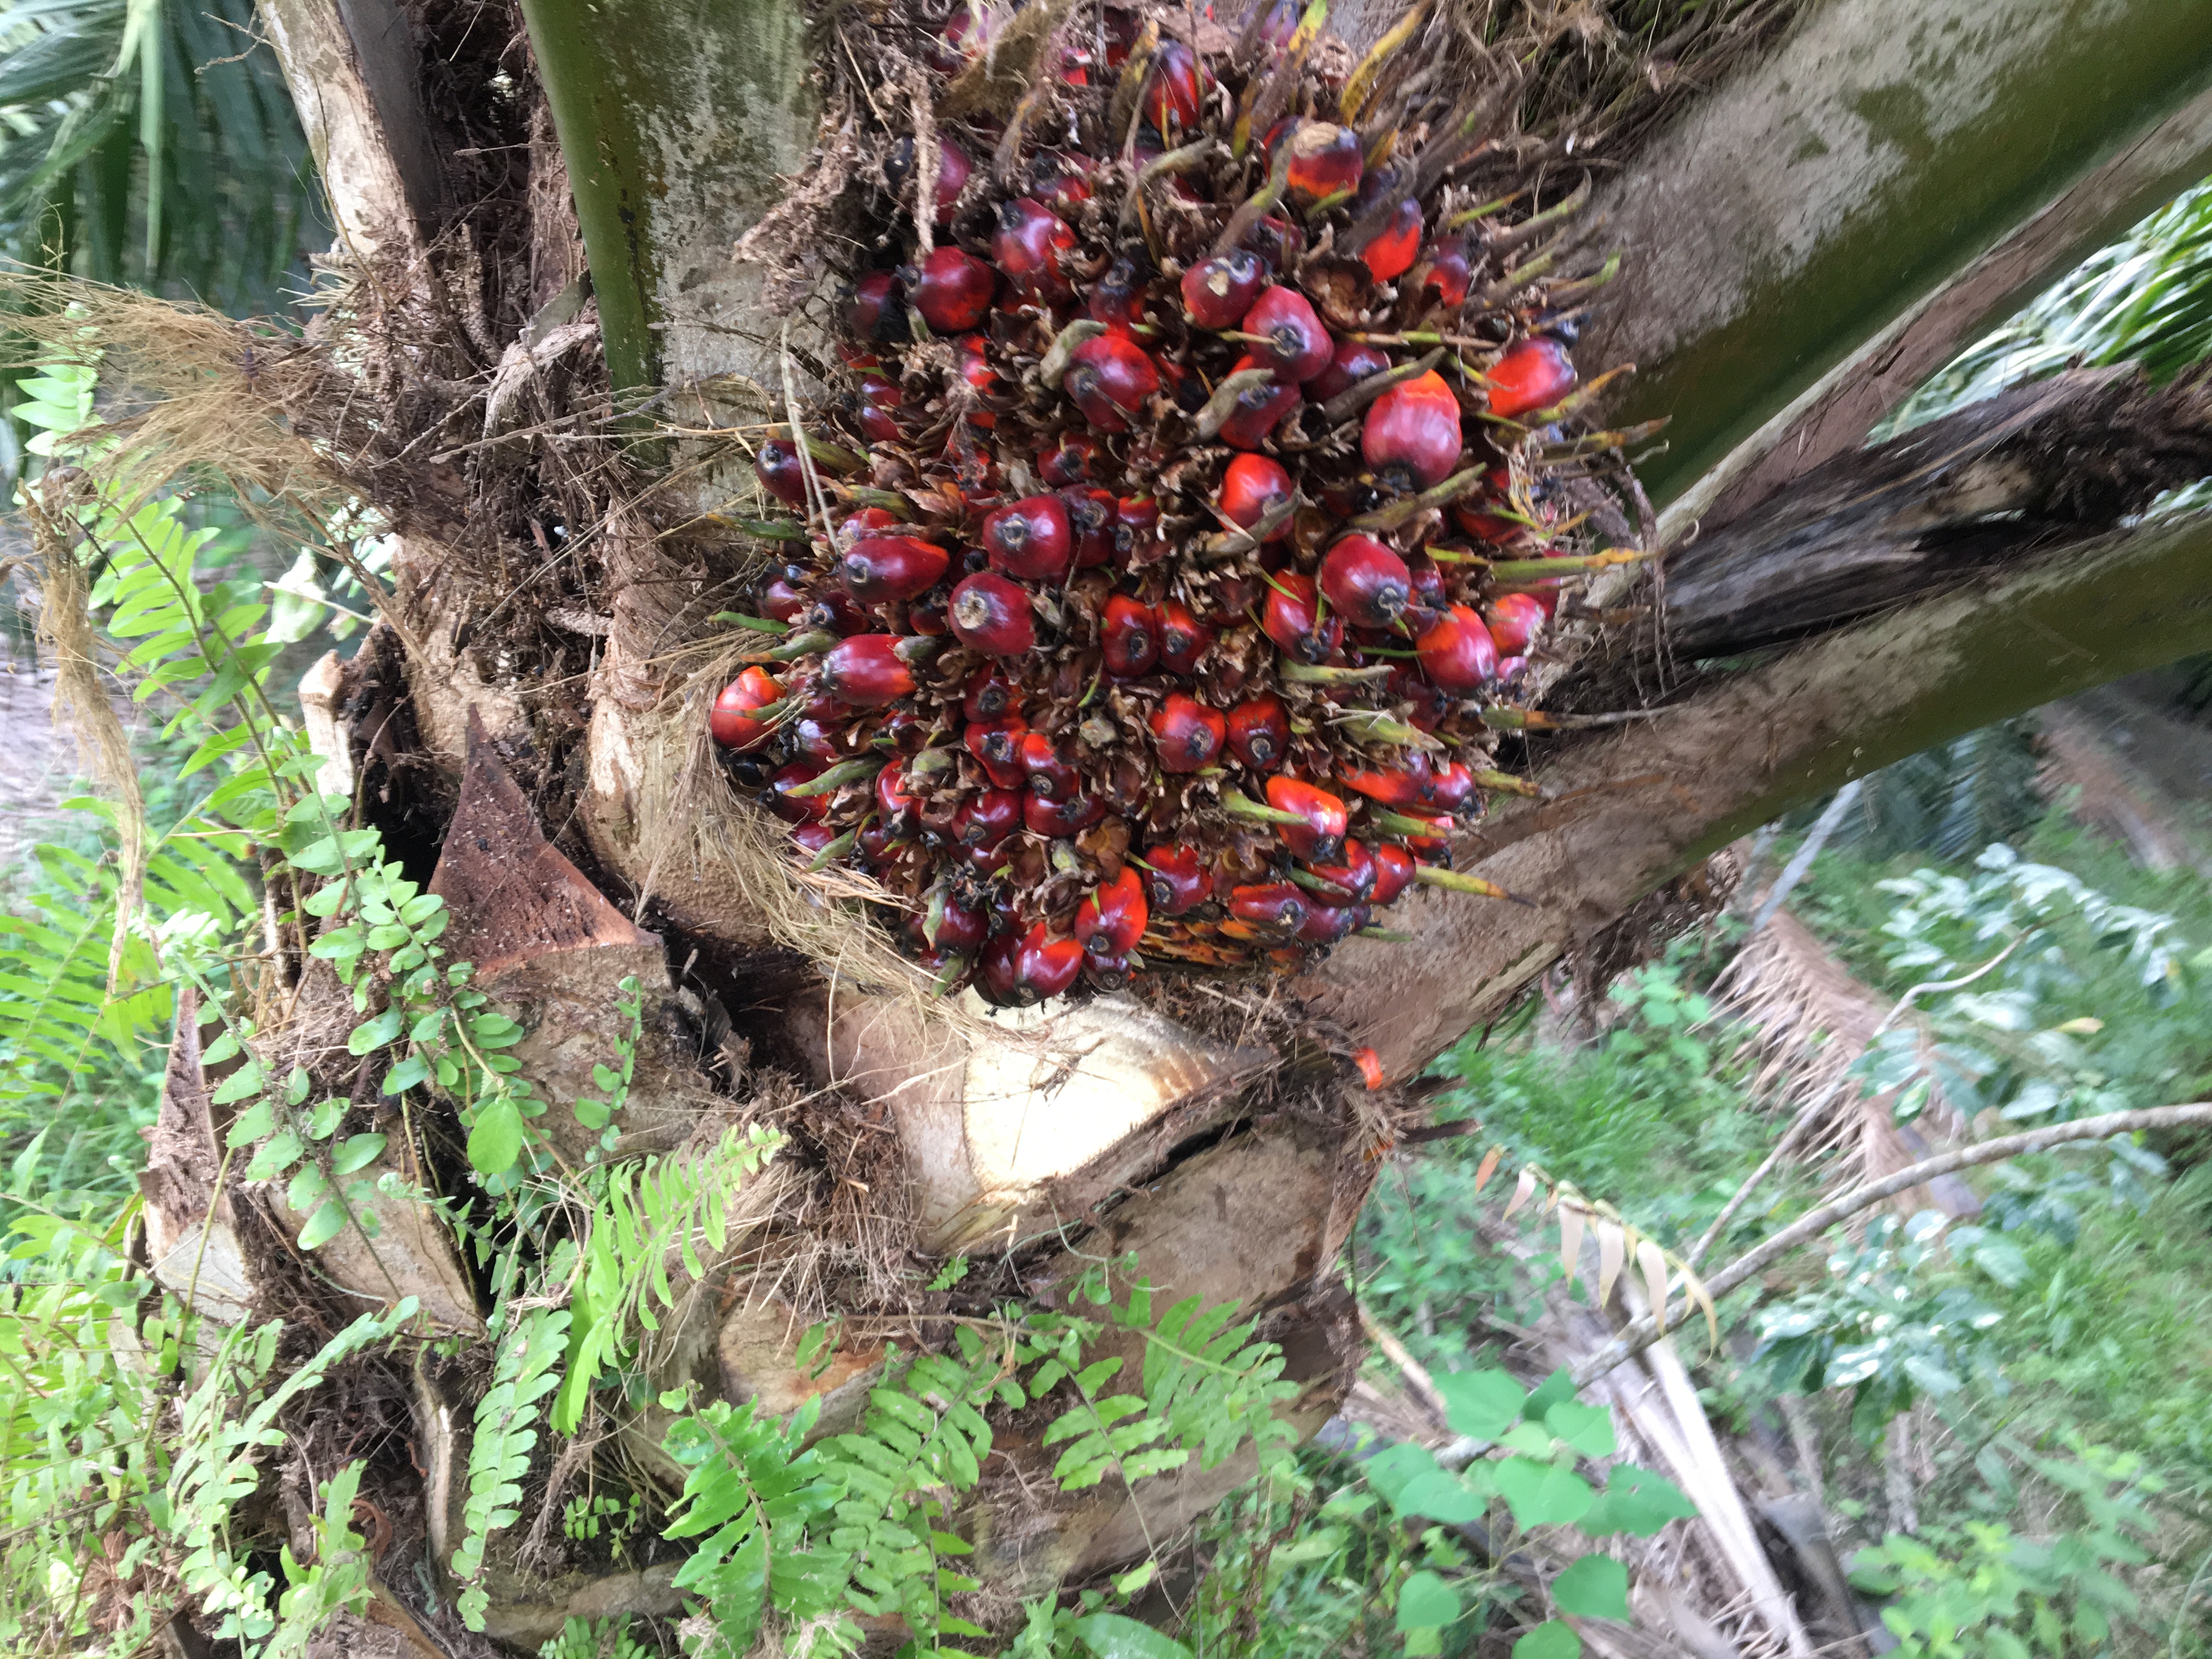
Ripeness: Ripe